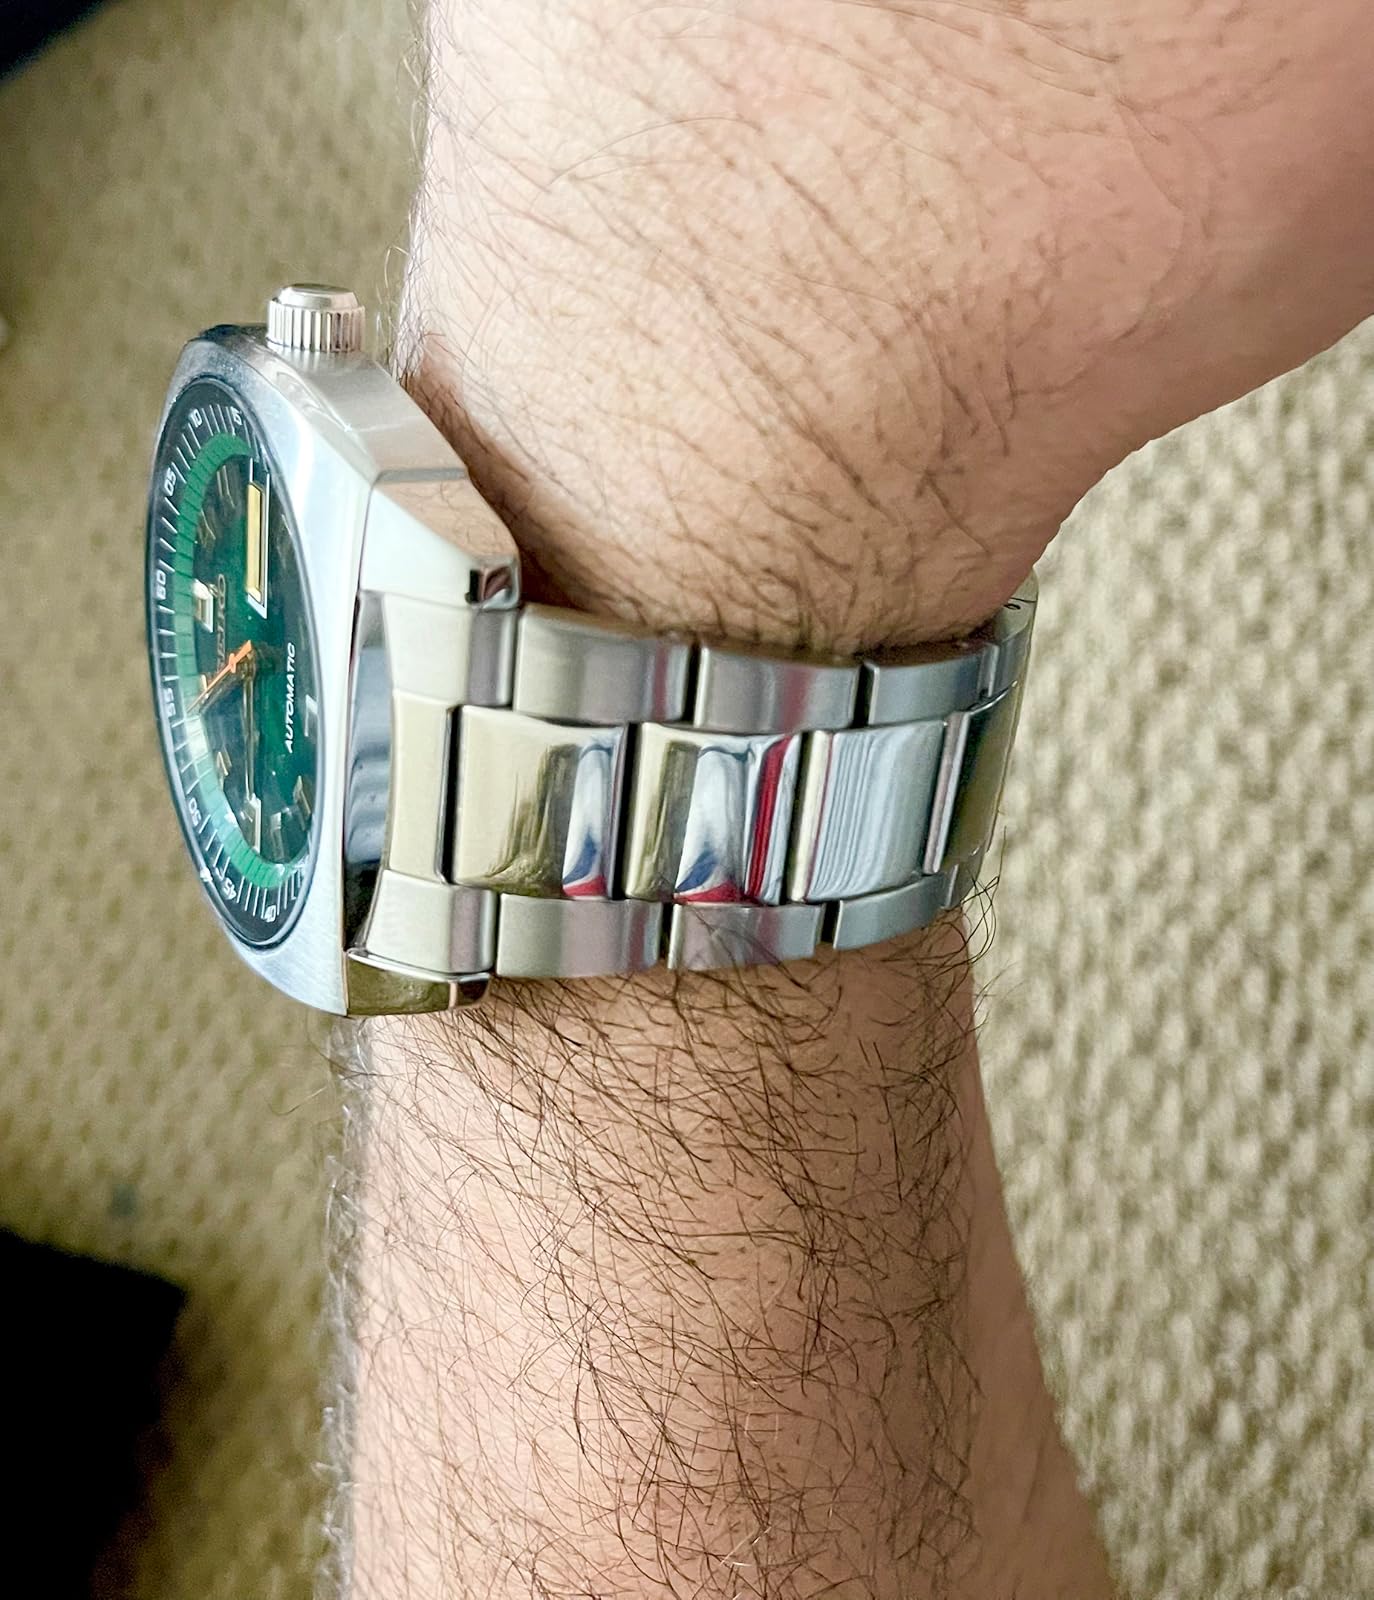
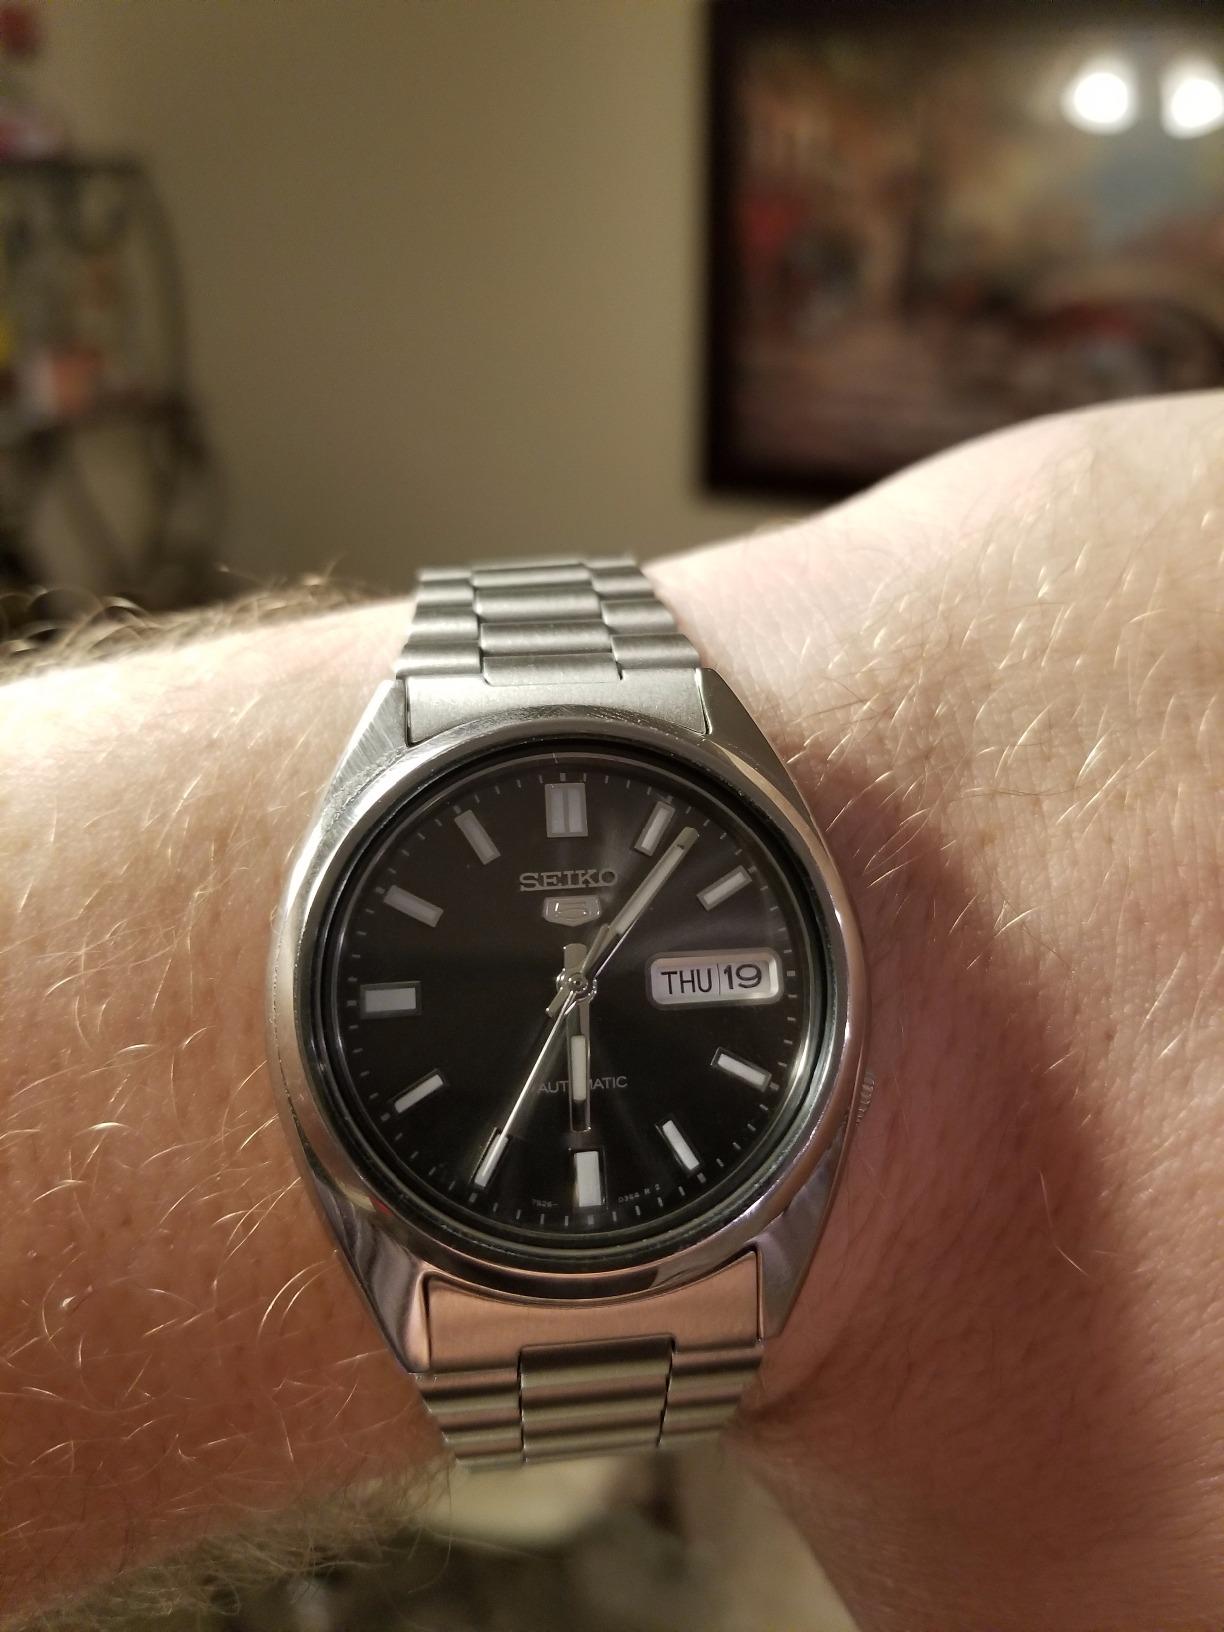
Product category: accessories_watch
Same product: no